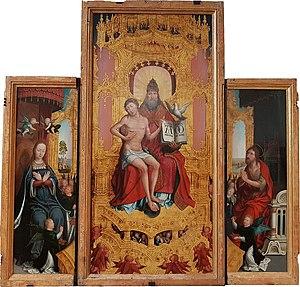
Trois panneaux apparaissant au centre dans le retable ouvert. La Trinité encadrée par la Vierge et Jean-Baptiste. Partie du polyptyque d'Anchin, peint par Jehan Bellegambe vers 1510 (musée de la Chartreuse de Douai).
Le polyptyque d'Anchin, ou retable de la Trinité, est un retable polyptyque à volets mobiles peint vers 1510 par le peintre douaisien Jehan Bellegambe.
La Sainte-Trinité est une fête chrétienne mobile célébrée par les catholiques le dimanche qui suit la Pentecôte, c'est-à-dire le huitième dimanche après Pâques. Les orthodoxes la fêtent le jour après la Pentecôte. Elle a pour but de rendre un culte solennel à Dieu Un et Trine en exaltant sa nature divine unique mais distincte en ses trois personnes ; dogme aussi connu sous le nom de mystère de la Très Sainte Trinité. En effet, ce dernier est considéré comme étant, par son importance, le premier des mystères divins chrétiens.